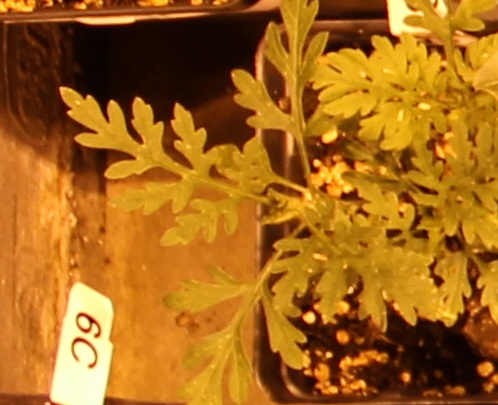
Label: Ragweed